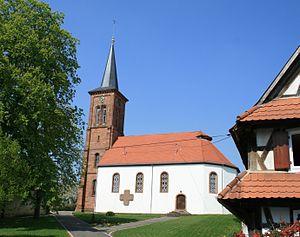
L'église réformée de Hunspach, Alsace
Hunspach est une commune française située dans le département du Bas-Rhin, en région Grand Est.